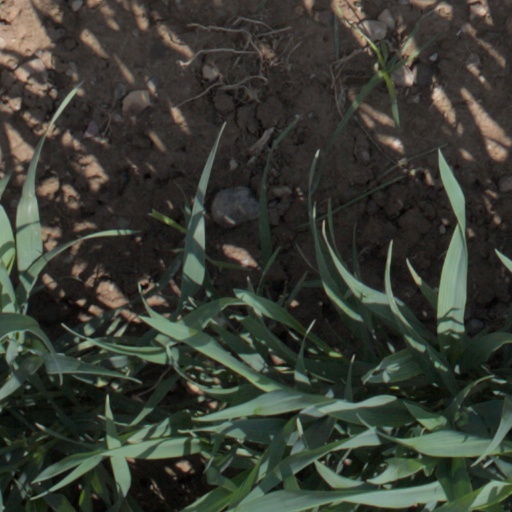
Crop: wheat